Laksmi De-Neefe Suardana

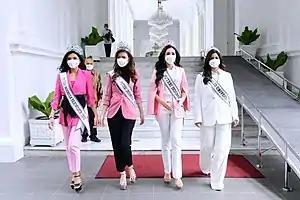
Suardana (second from the right) together with Puteri Indonesia 2022 winners and Miss Universe 2021, Harnaaz Sandhu, visiting Merdeka Palace on 31 May 2022.

In January 2022, she competed for the title of through an open audition in Jakarta, ended up winning the title.